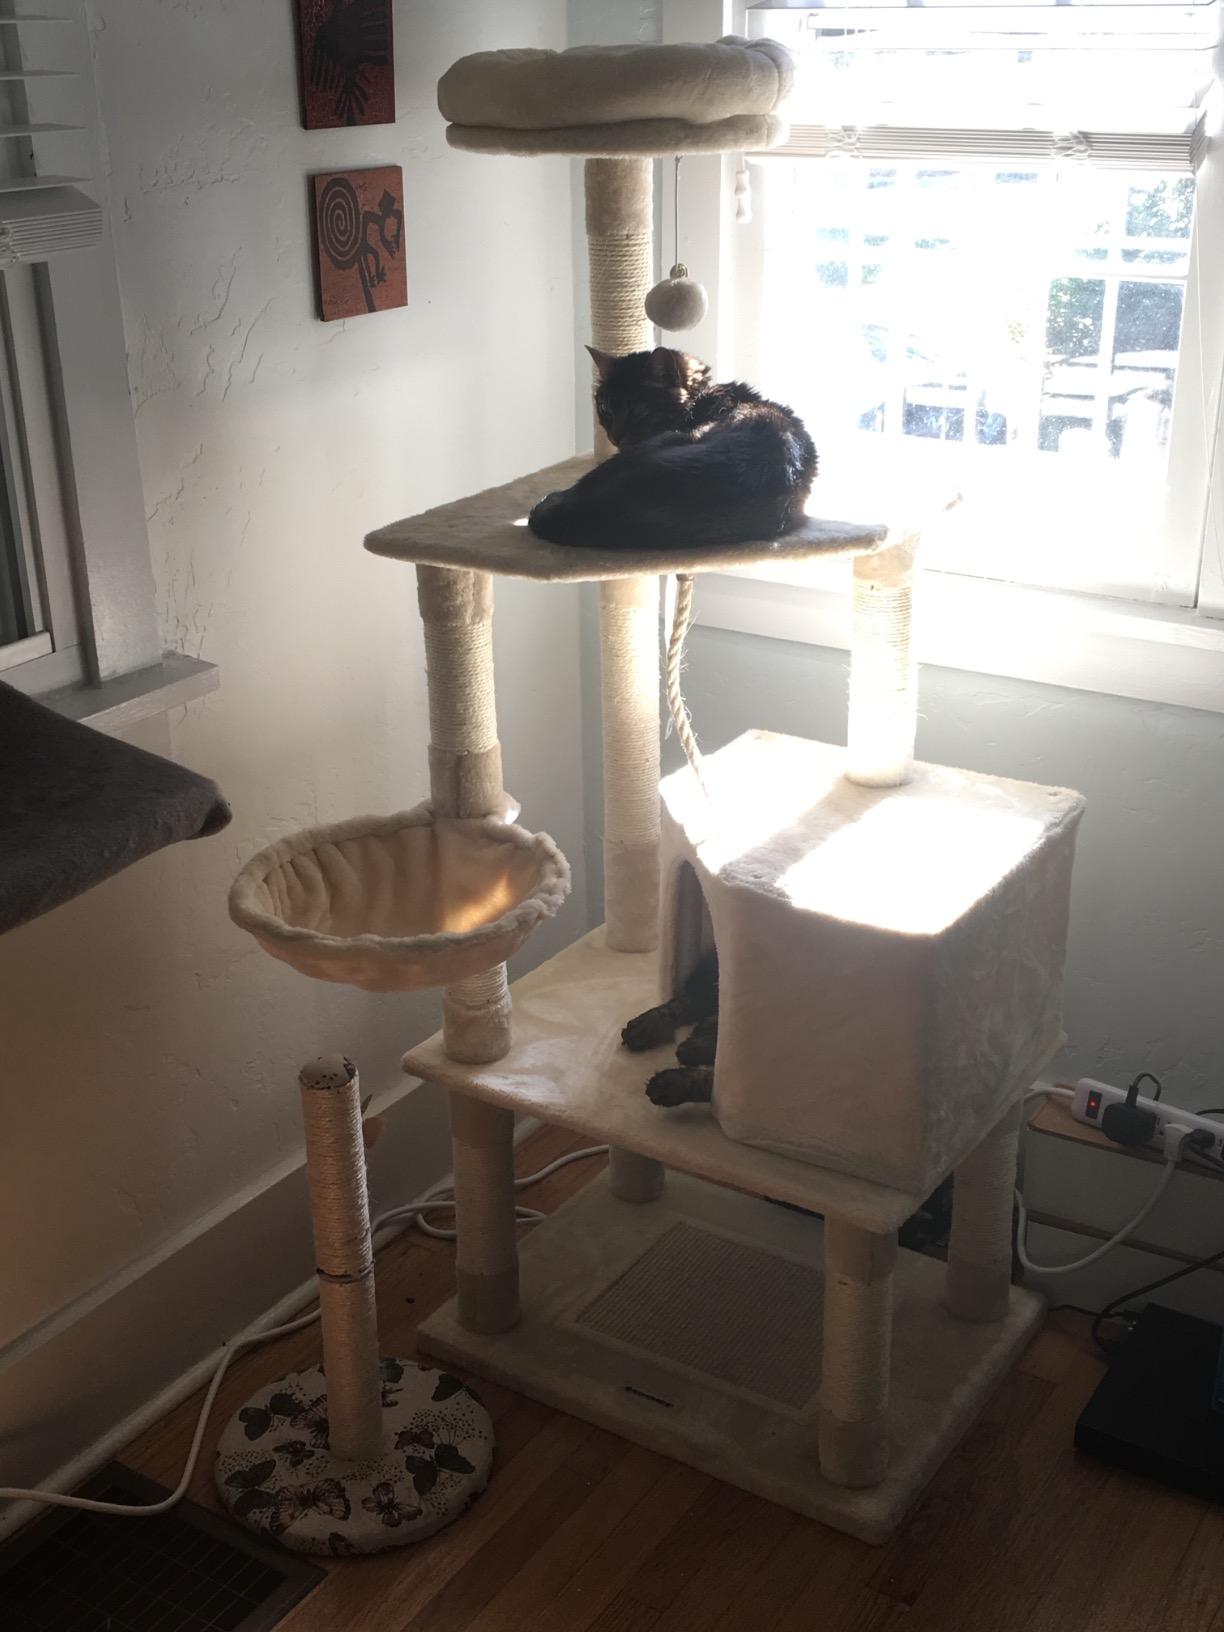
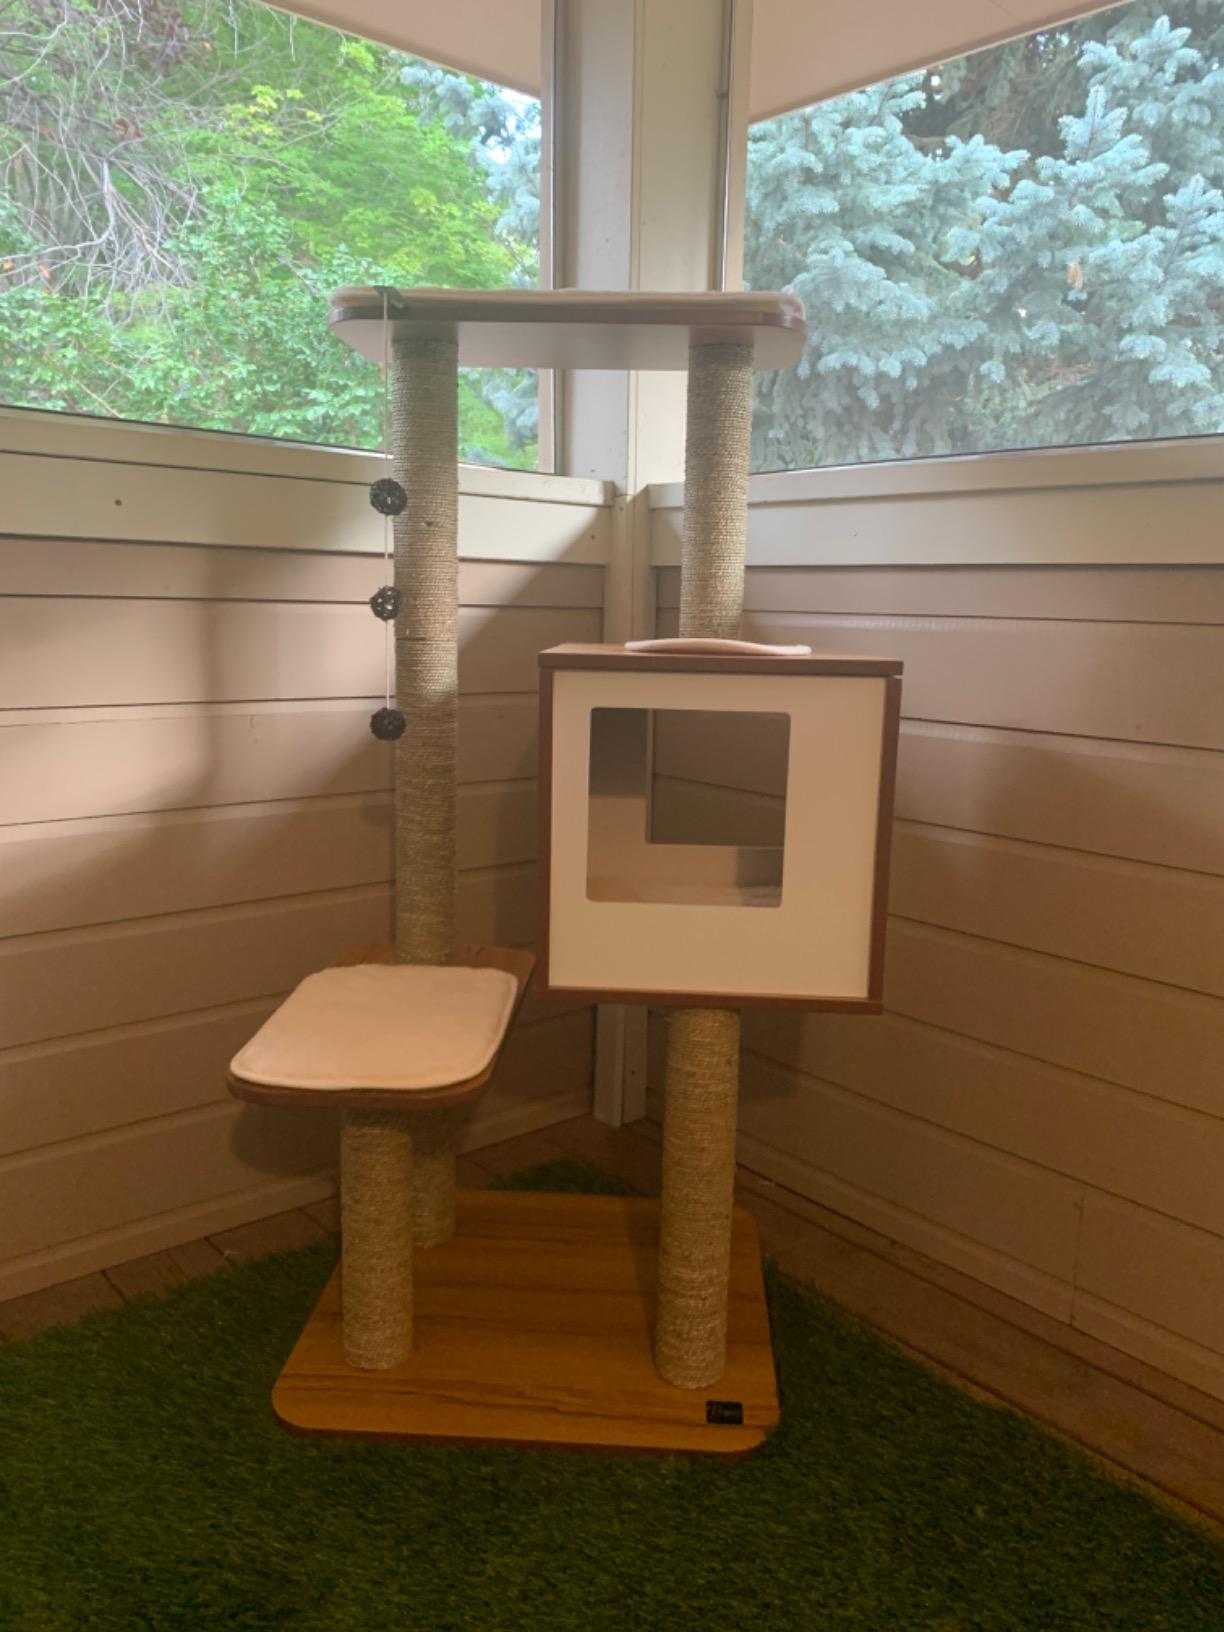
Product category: items_cat tree
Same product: no